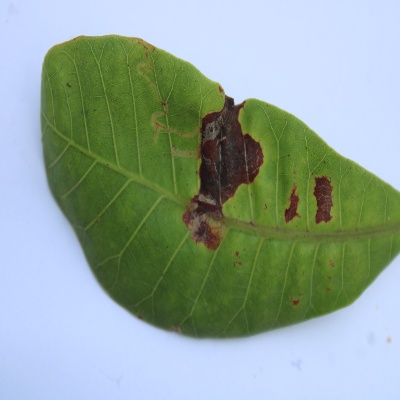
Crop: Cashew
Condition: leaf miner